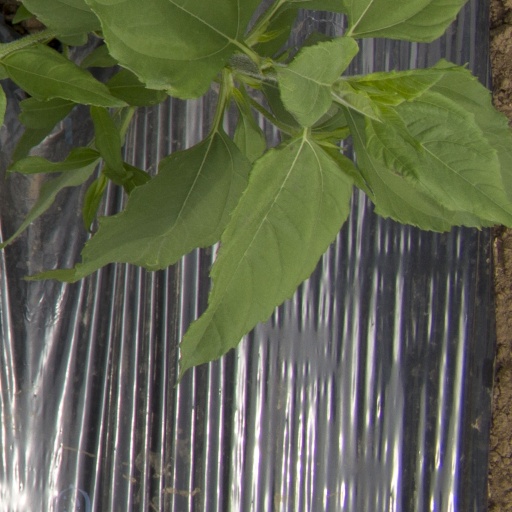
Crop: Jerusalem artichoke